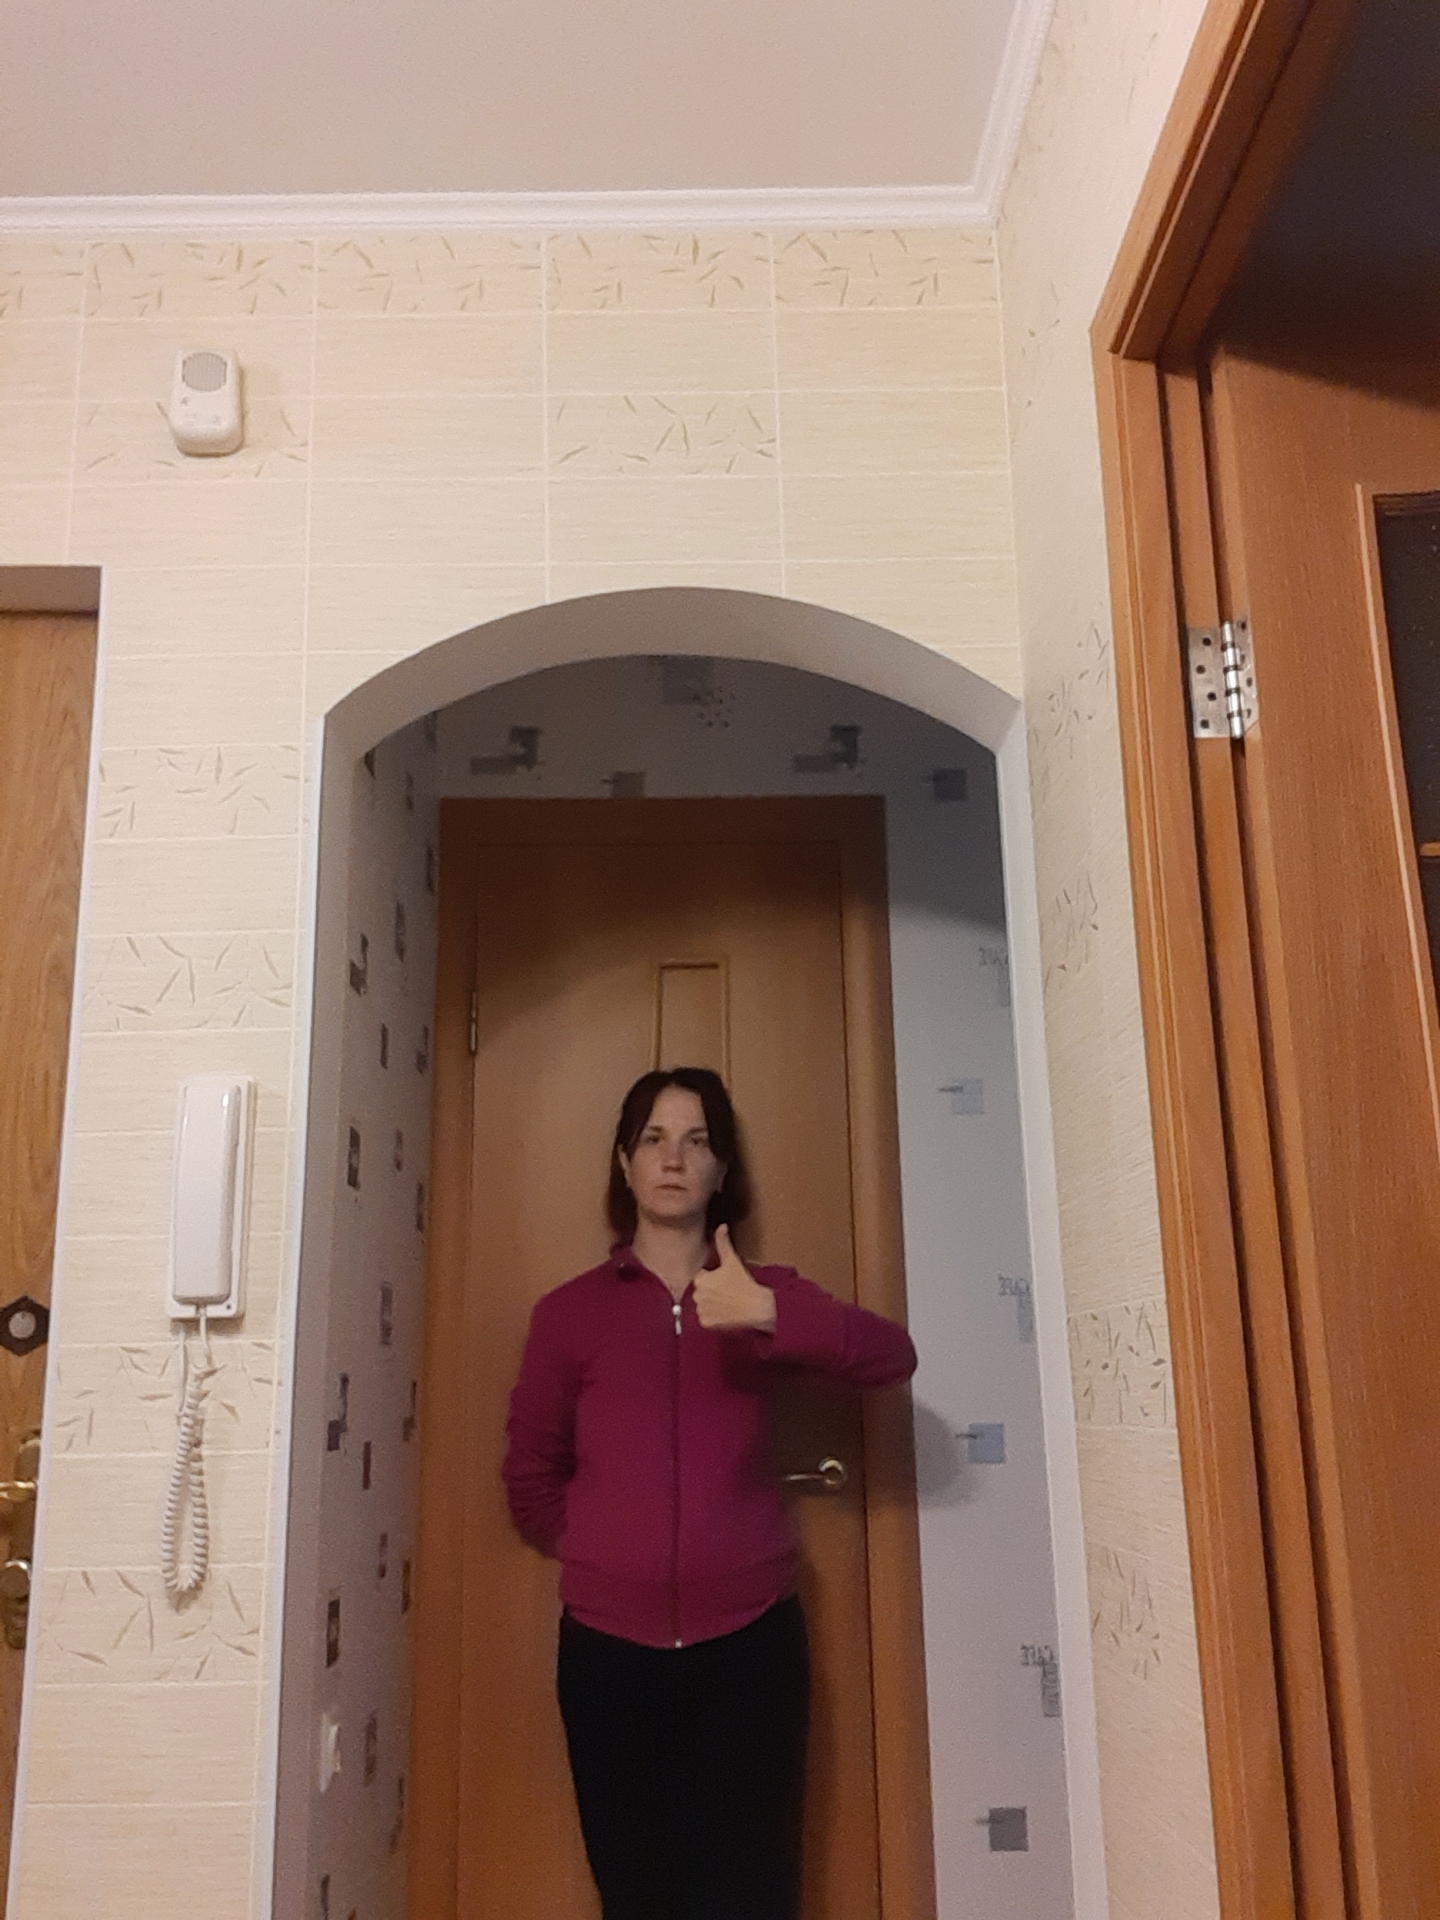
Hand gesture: like